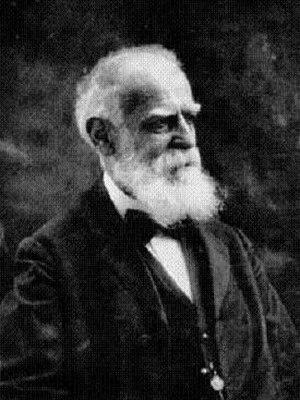
Luigi Pigorini est un préhistorien, archéologue et numismate italien.